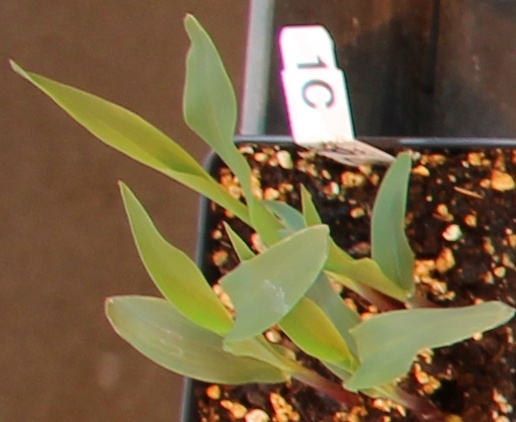
Label: Corn